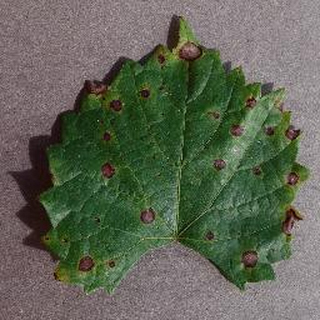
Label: grape_black_rot